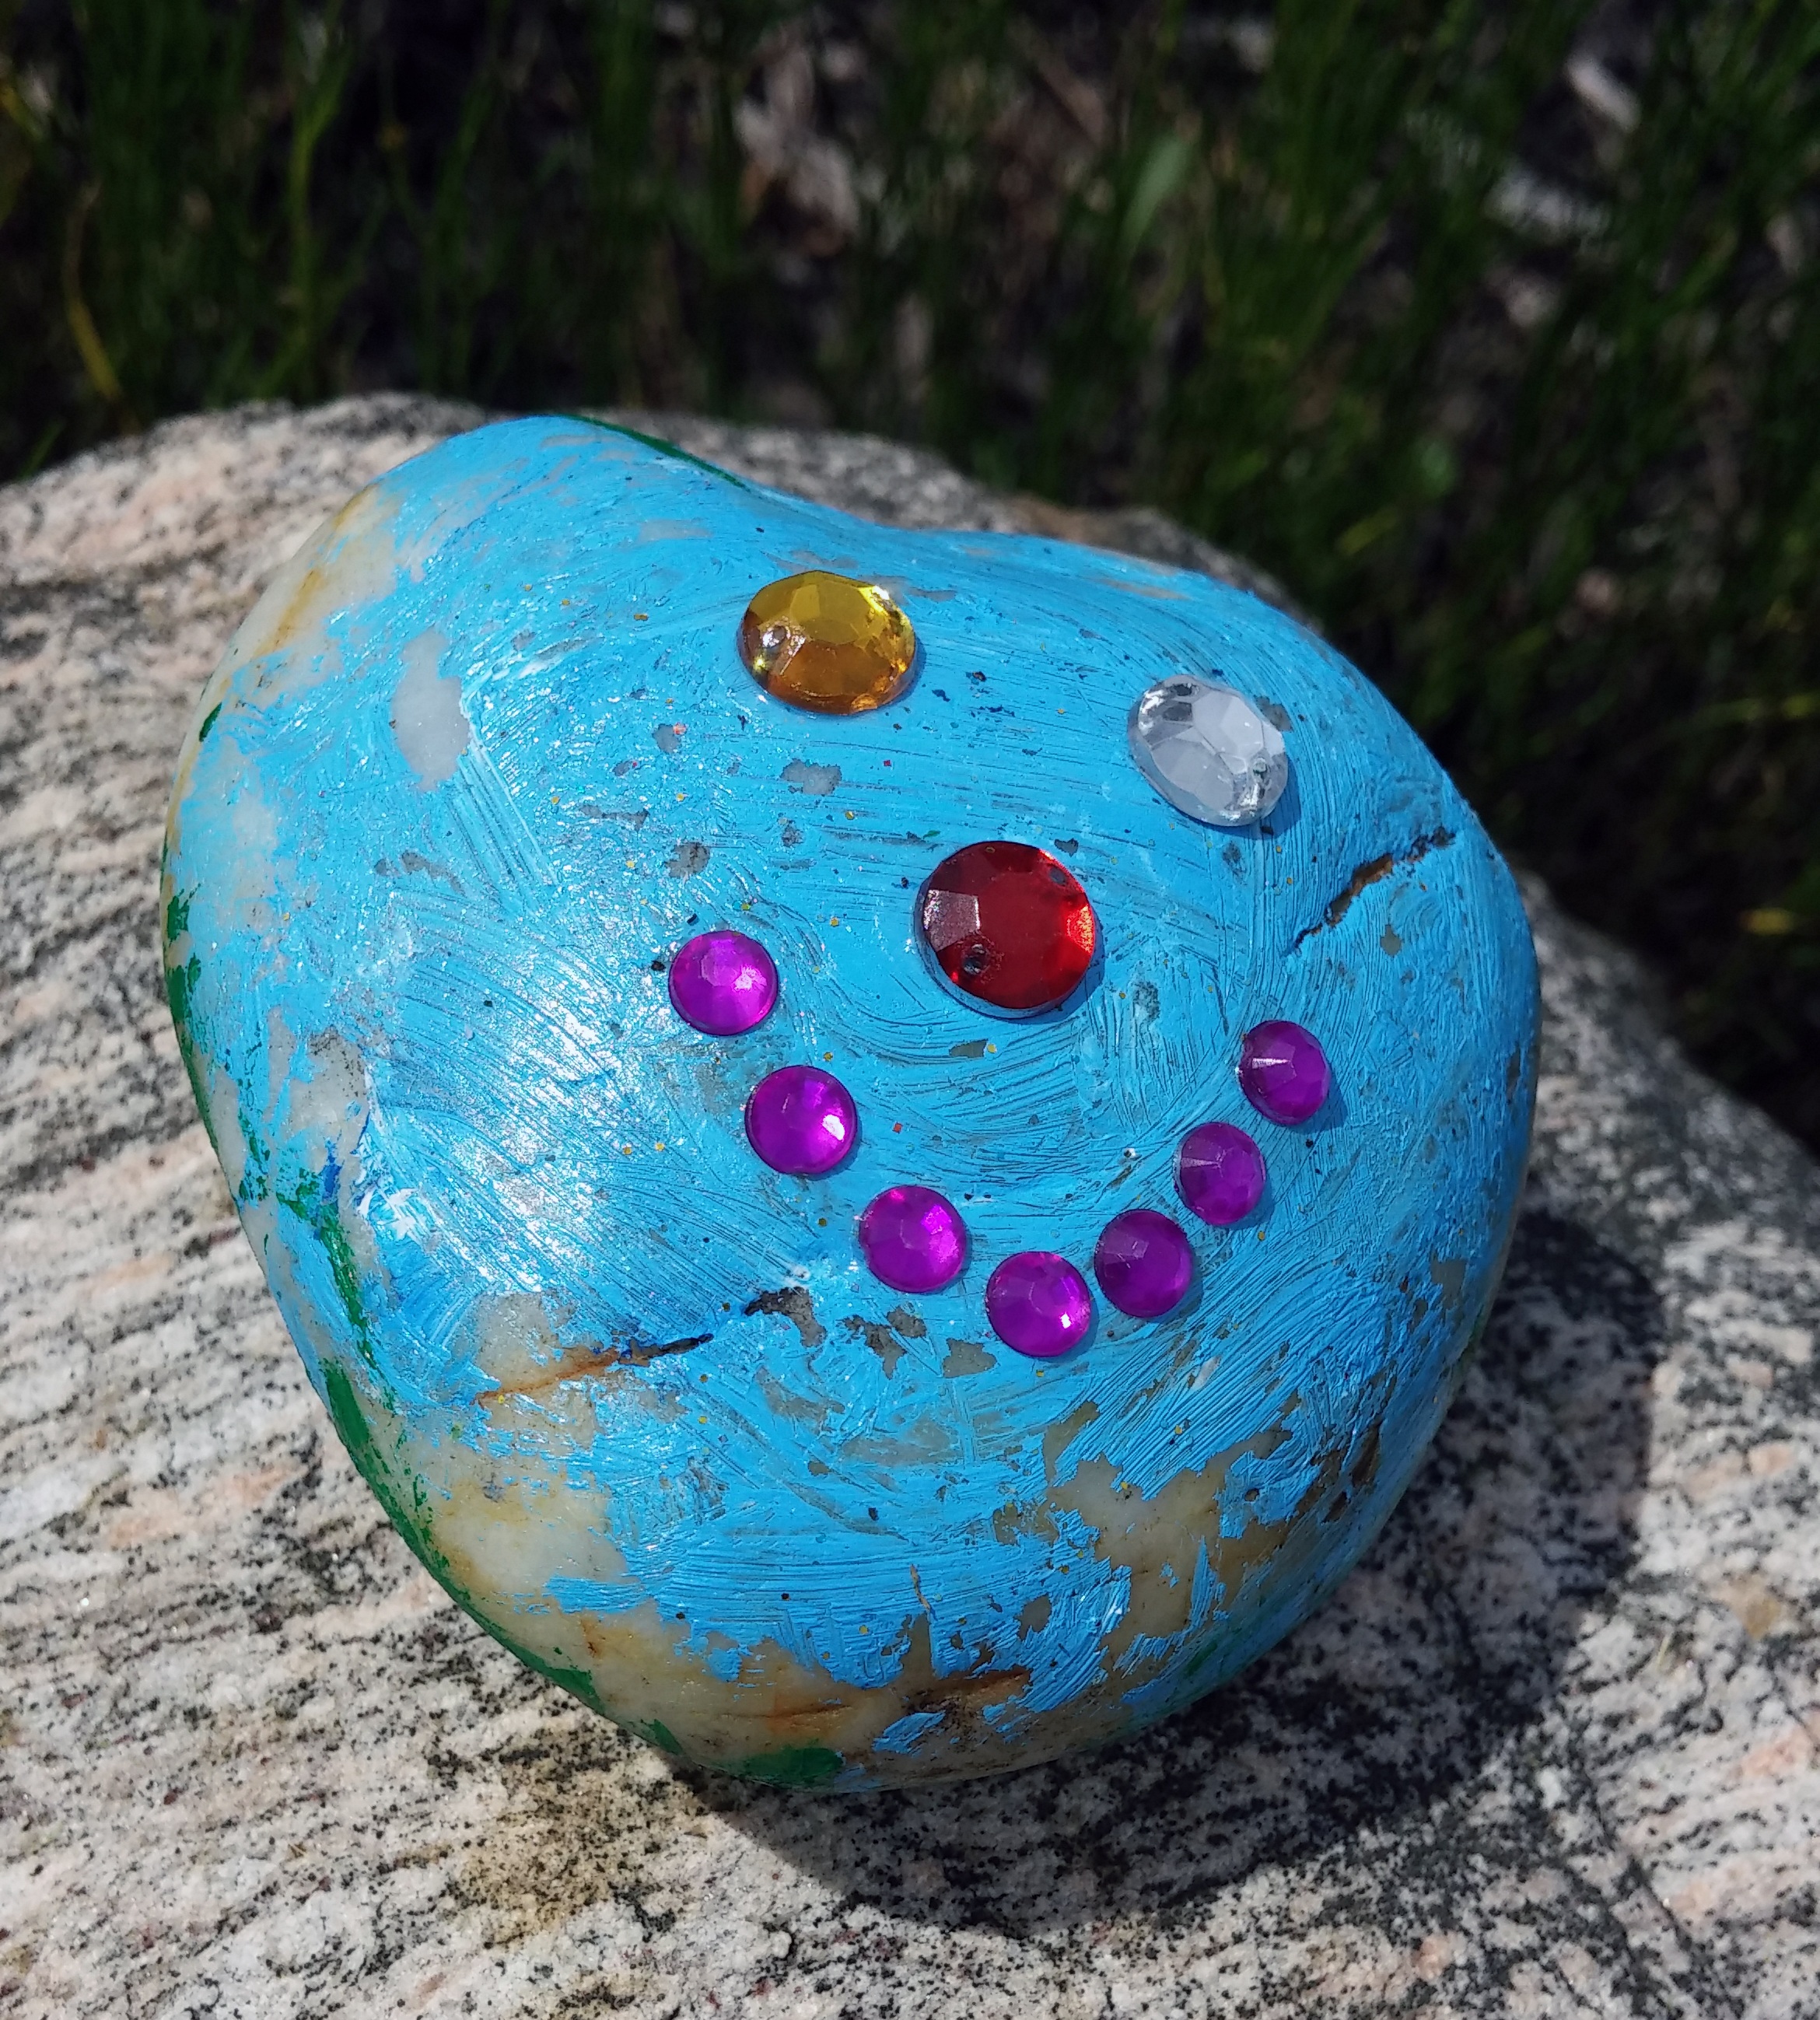
rock, creative, decoration, green, blue, colorful, bead, childhood, smile, jewellery, art, fun, turquoise, crafts, happy, decorative, ornamental, shiny, smiley face, fashion accessory